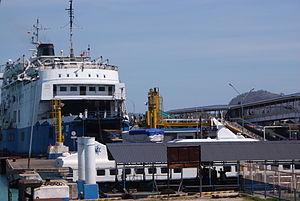
Bakauheni est une ville d'Indonésie située dans la province de Lampung, dans le sud de l'île de Sumatra. C'est le port d'embarquement pour les ferrys à destination de Merak sur l'île de Java de l'autre côté du détroit de la Sonde.